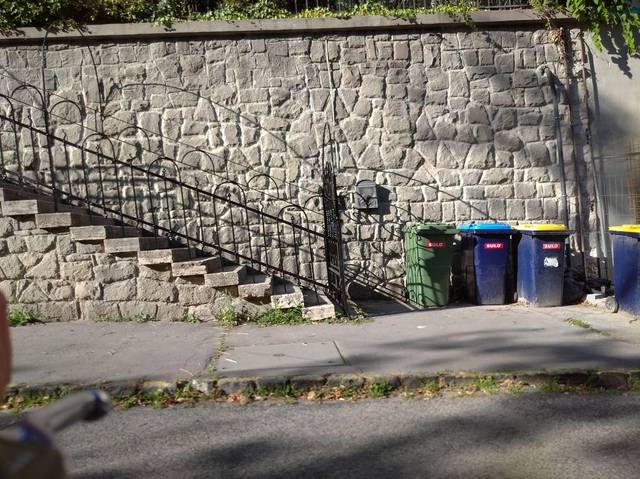
Region: Hungary
Coordinates: 47.515, 19.029